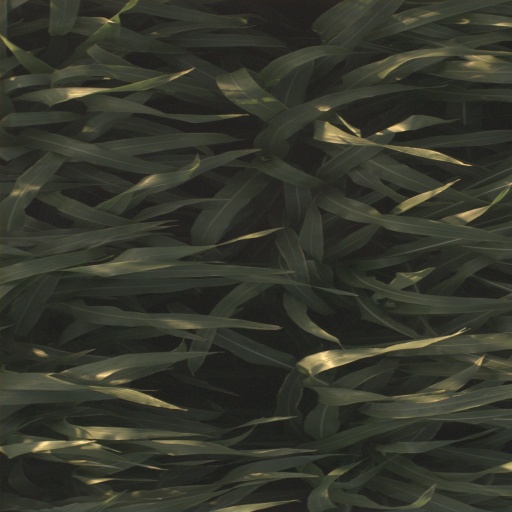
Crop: sorghum